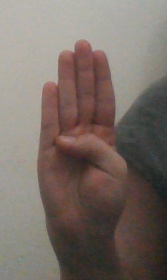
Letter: kaaf